Vermont

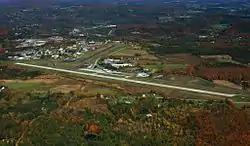
Edward F. Knapp State Airport in Berlin

There is a year-round ferry service to and from New York State across Lake Champlain from Charlotte to Essex and Grand Isle to Plattsburgh. Operated by the Lake Champlain Transportation Company (LCTC), the Grand Isle - Plattsburgh ferry operates 24 hours a day, while the Charlotte ferry serves a limited schedule.